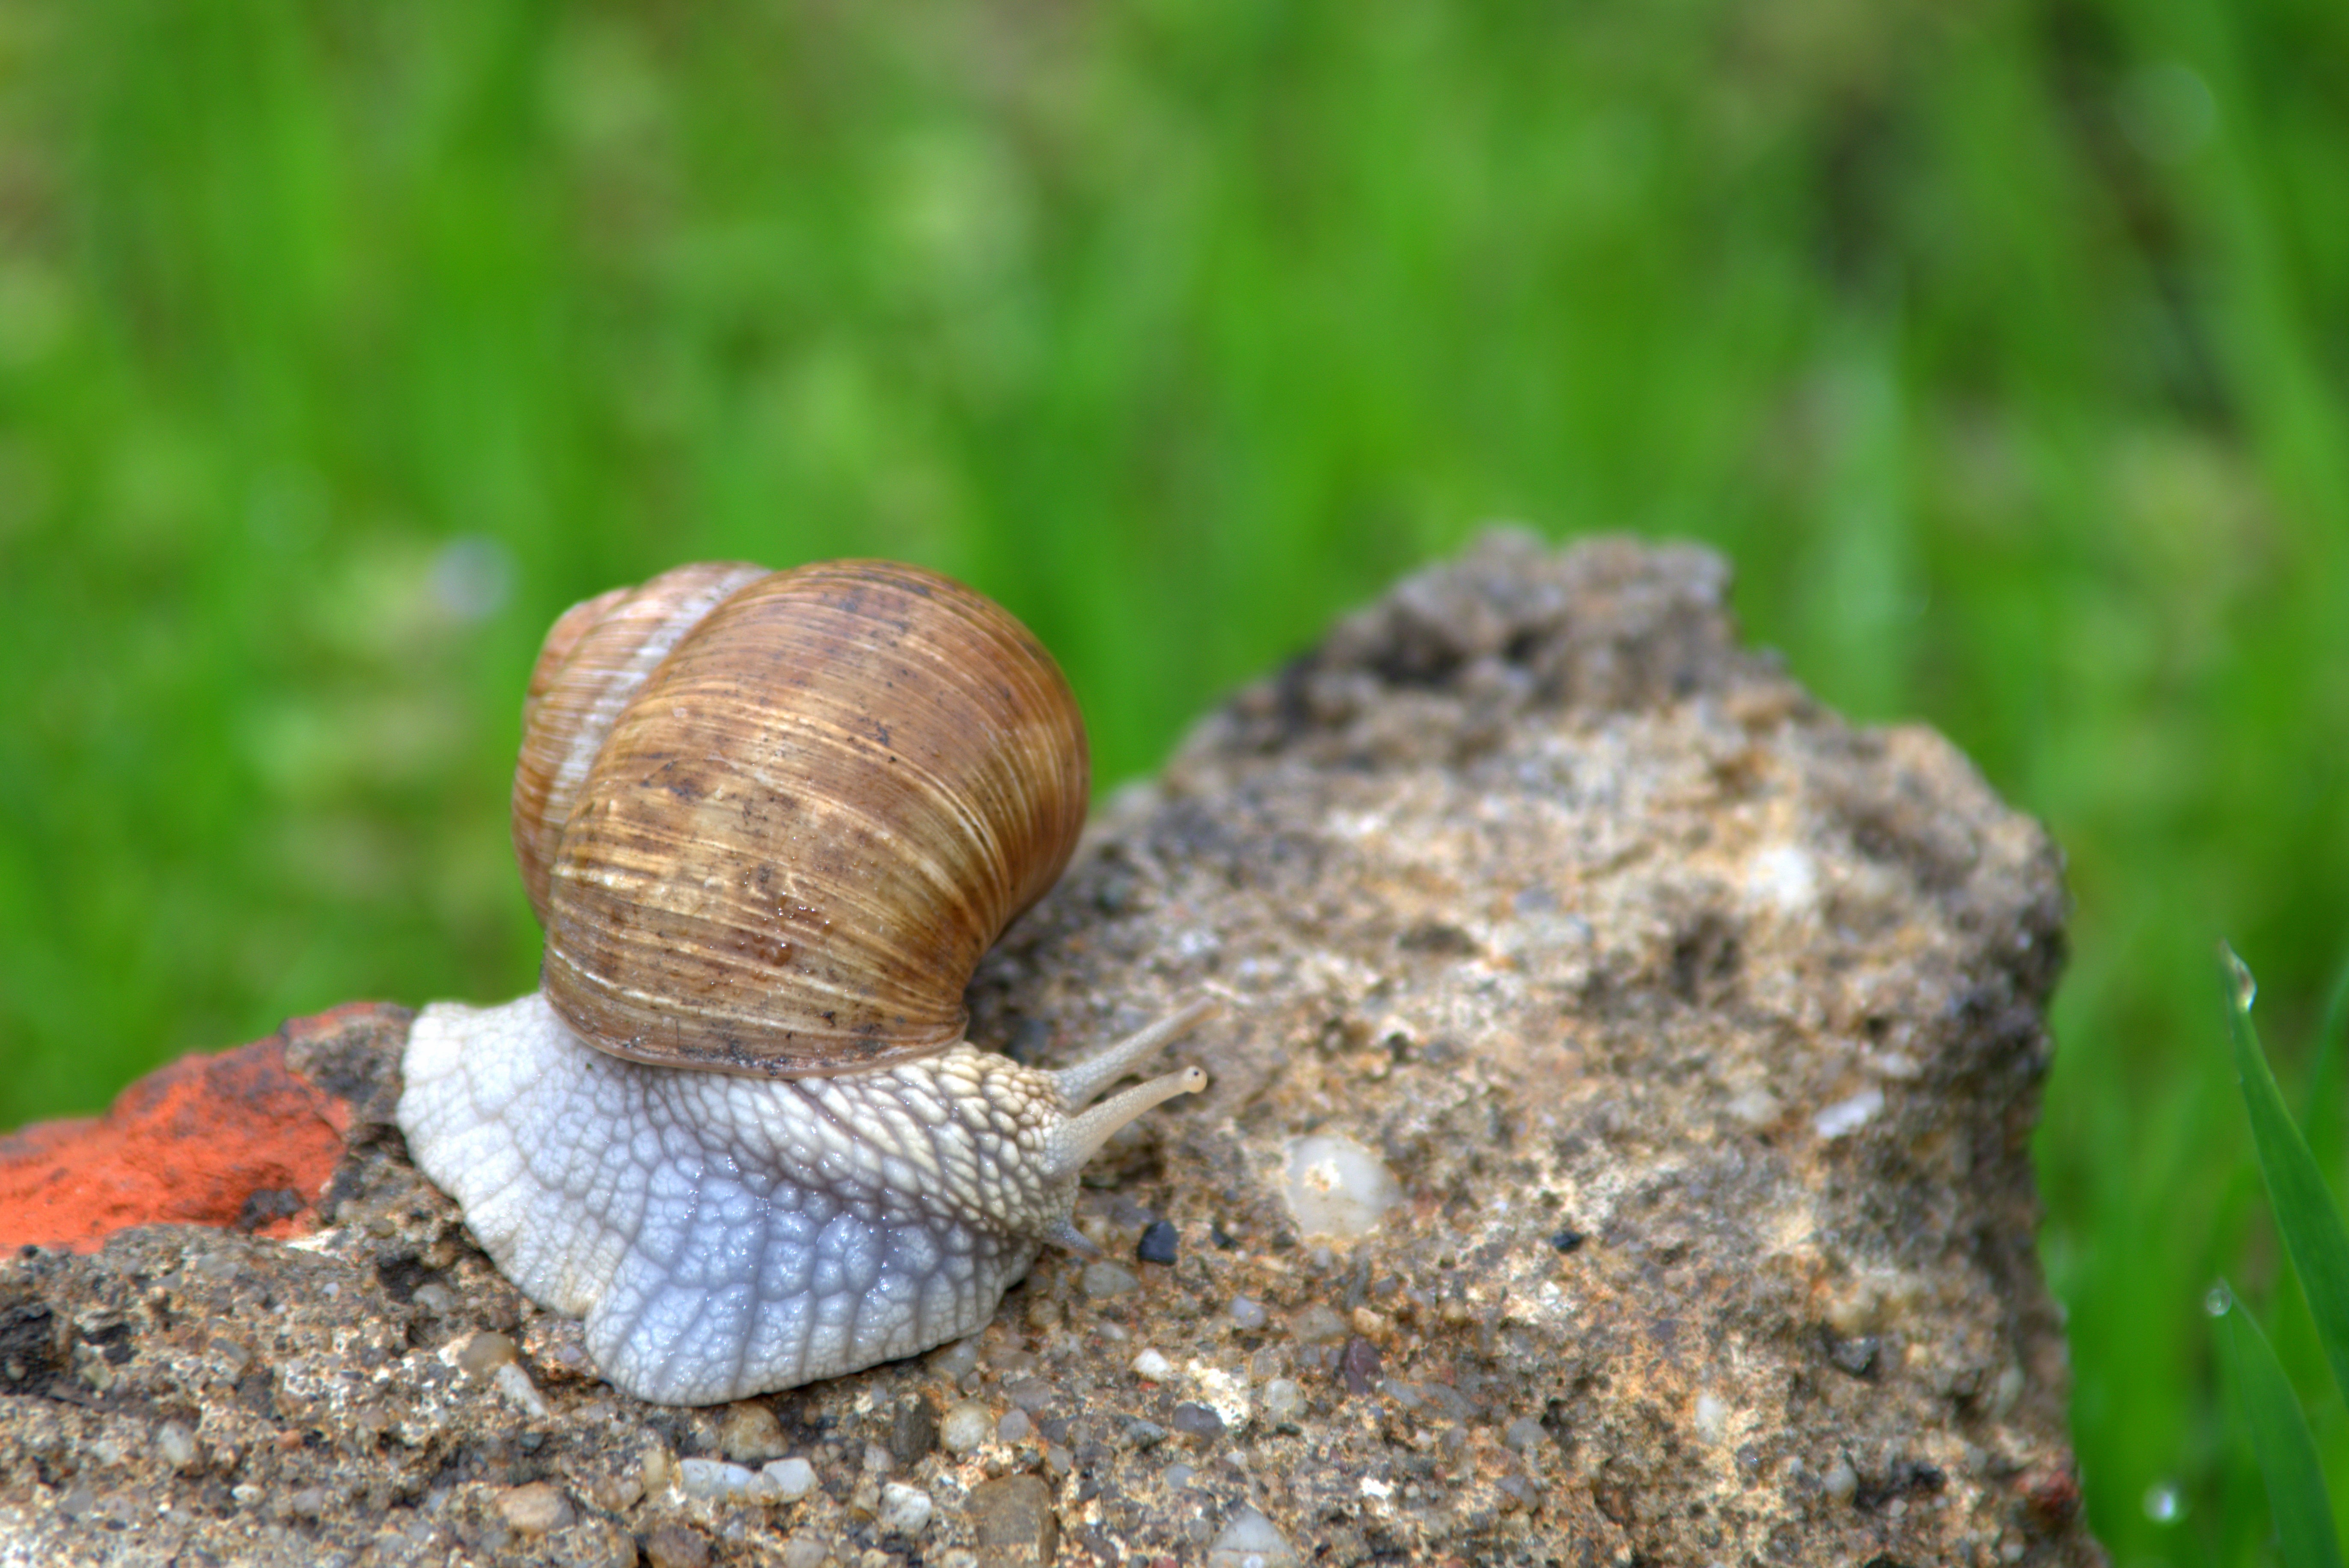
nature, leaf, animal, wildlife, foliage, green, fauna, invertebrate, seashell, close up, crawl, snail, horns, molluscs, macro photography, sea snail, winniczek, snails and slugs